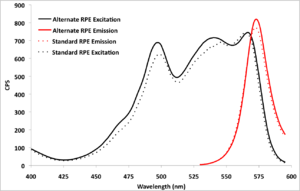
Fluorescens
Fluorescensspektra af to R-phycoerythriner, underordnede pigmenter til klorofyl
Fluorescens er en form for luminiscens, hvor et stof optager energi i form af stråling og genudsender energien som synligt lys.